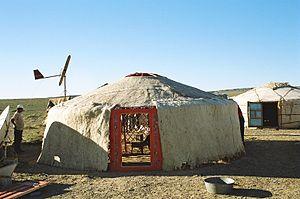
Les Mongols sont un peuple nomade vivant actuellement en Mongolie, en Russie et en Chine. Les quatre ethnies principales sont les Khalkhas, les Oïrates, les Bouriates et les Kalmouks. Ils sont actuellement environ 10 millions, dont près de 5,8 millions en Chine. Leurs langues forment un groupe spécifique de la famille altaïque comportant plusieurs langues. Les principales sont le khalkha, dialecte devenu langue vernaculaire de Mongolie, le tchakhar, dialecte vernaculaire de Mongolie-Intérieure, le bouriate, parlé en Bouriatie, dans les deux Mongolies et dans d'autres républiques de Sibérie et le kalmouk, parlé en Kalmoukie. Les Mongols pratiquent traditionnellement un bouddhisme lamaïste teinté d'animisme voire de chamanisme.
Une yourte ou iourte est l'habitat traditionnel de nombreux nomades vivant en Asie centrale, notamment les mongols, les wakhis et turkmènes. Elle est particulièrement utilisée au Kirghizstan, au Kazakhstan au Karakalpakistan mais aussi au Turkménistan, en Turquie en Afghanistan, en Iran, en Ouzbékistan et bien sûr en Mongolie. L'étymologie du mot est d'origine Turque : Yurt.